Lionel K. Legge

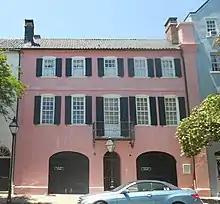
Justice Legge and his wife restored and then occupied 99-101 East Bay Street on Charleston's Rainbow Row.

Lionel K. Legge (1889-1970) was an associate justice of the South Carolina Supreme Court. He was the president of the Charleston County Bar starting in 1940. Justice Legge and his wife, Dorothy Haskell Porcher Legge, undertook the first restoration of Charleston's historic Rainbow Row homes in 1931 and made 99-101 East Bay Street their home.